Steve Kirsch

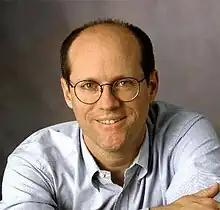
Kirsch in 2011

Steven Todd Kirsch (born 1956 in Los Angeles) is an American entrepreneur. He has started several companies and was one of two independent inventors of the optical mouse. Kirsch has been both a philanthropic supporter of medical research, and a promoter of misinformation about COVID-19 vaccines.